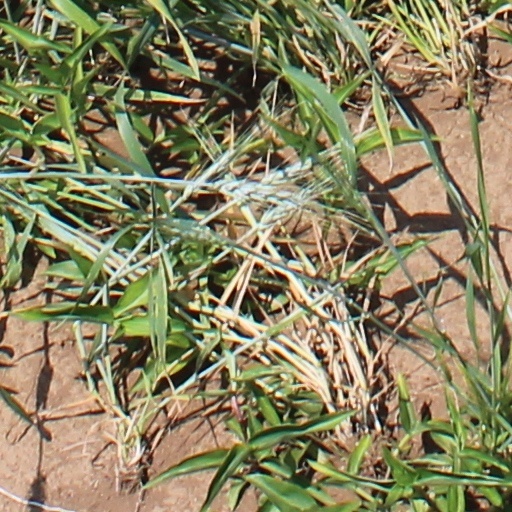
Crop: wheat